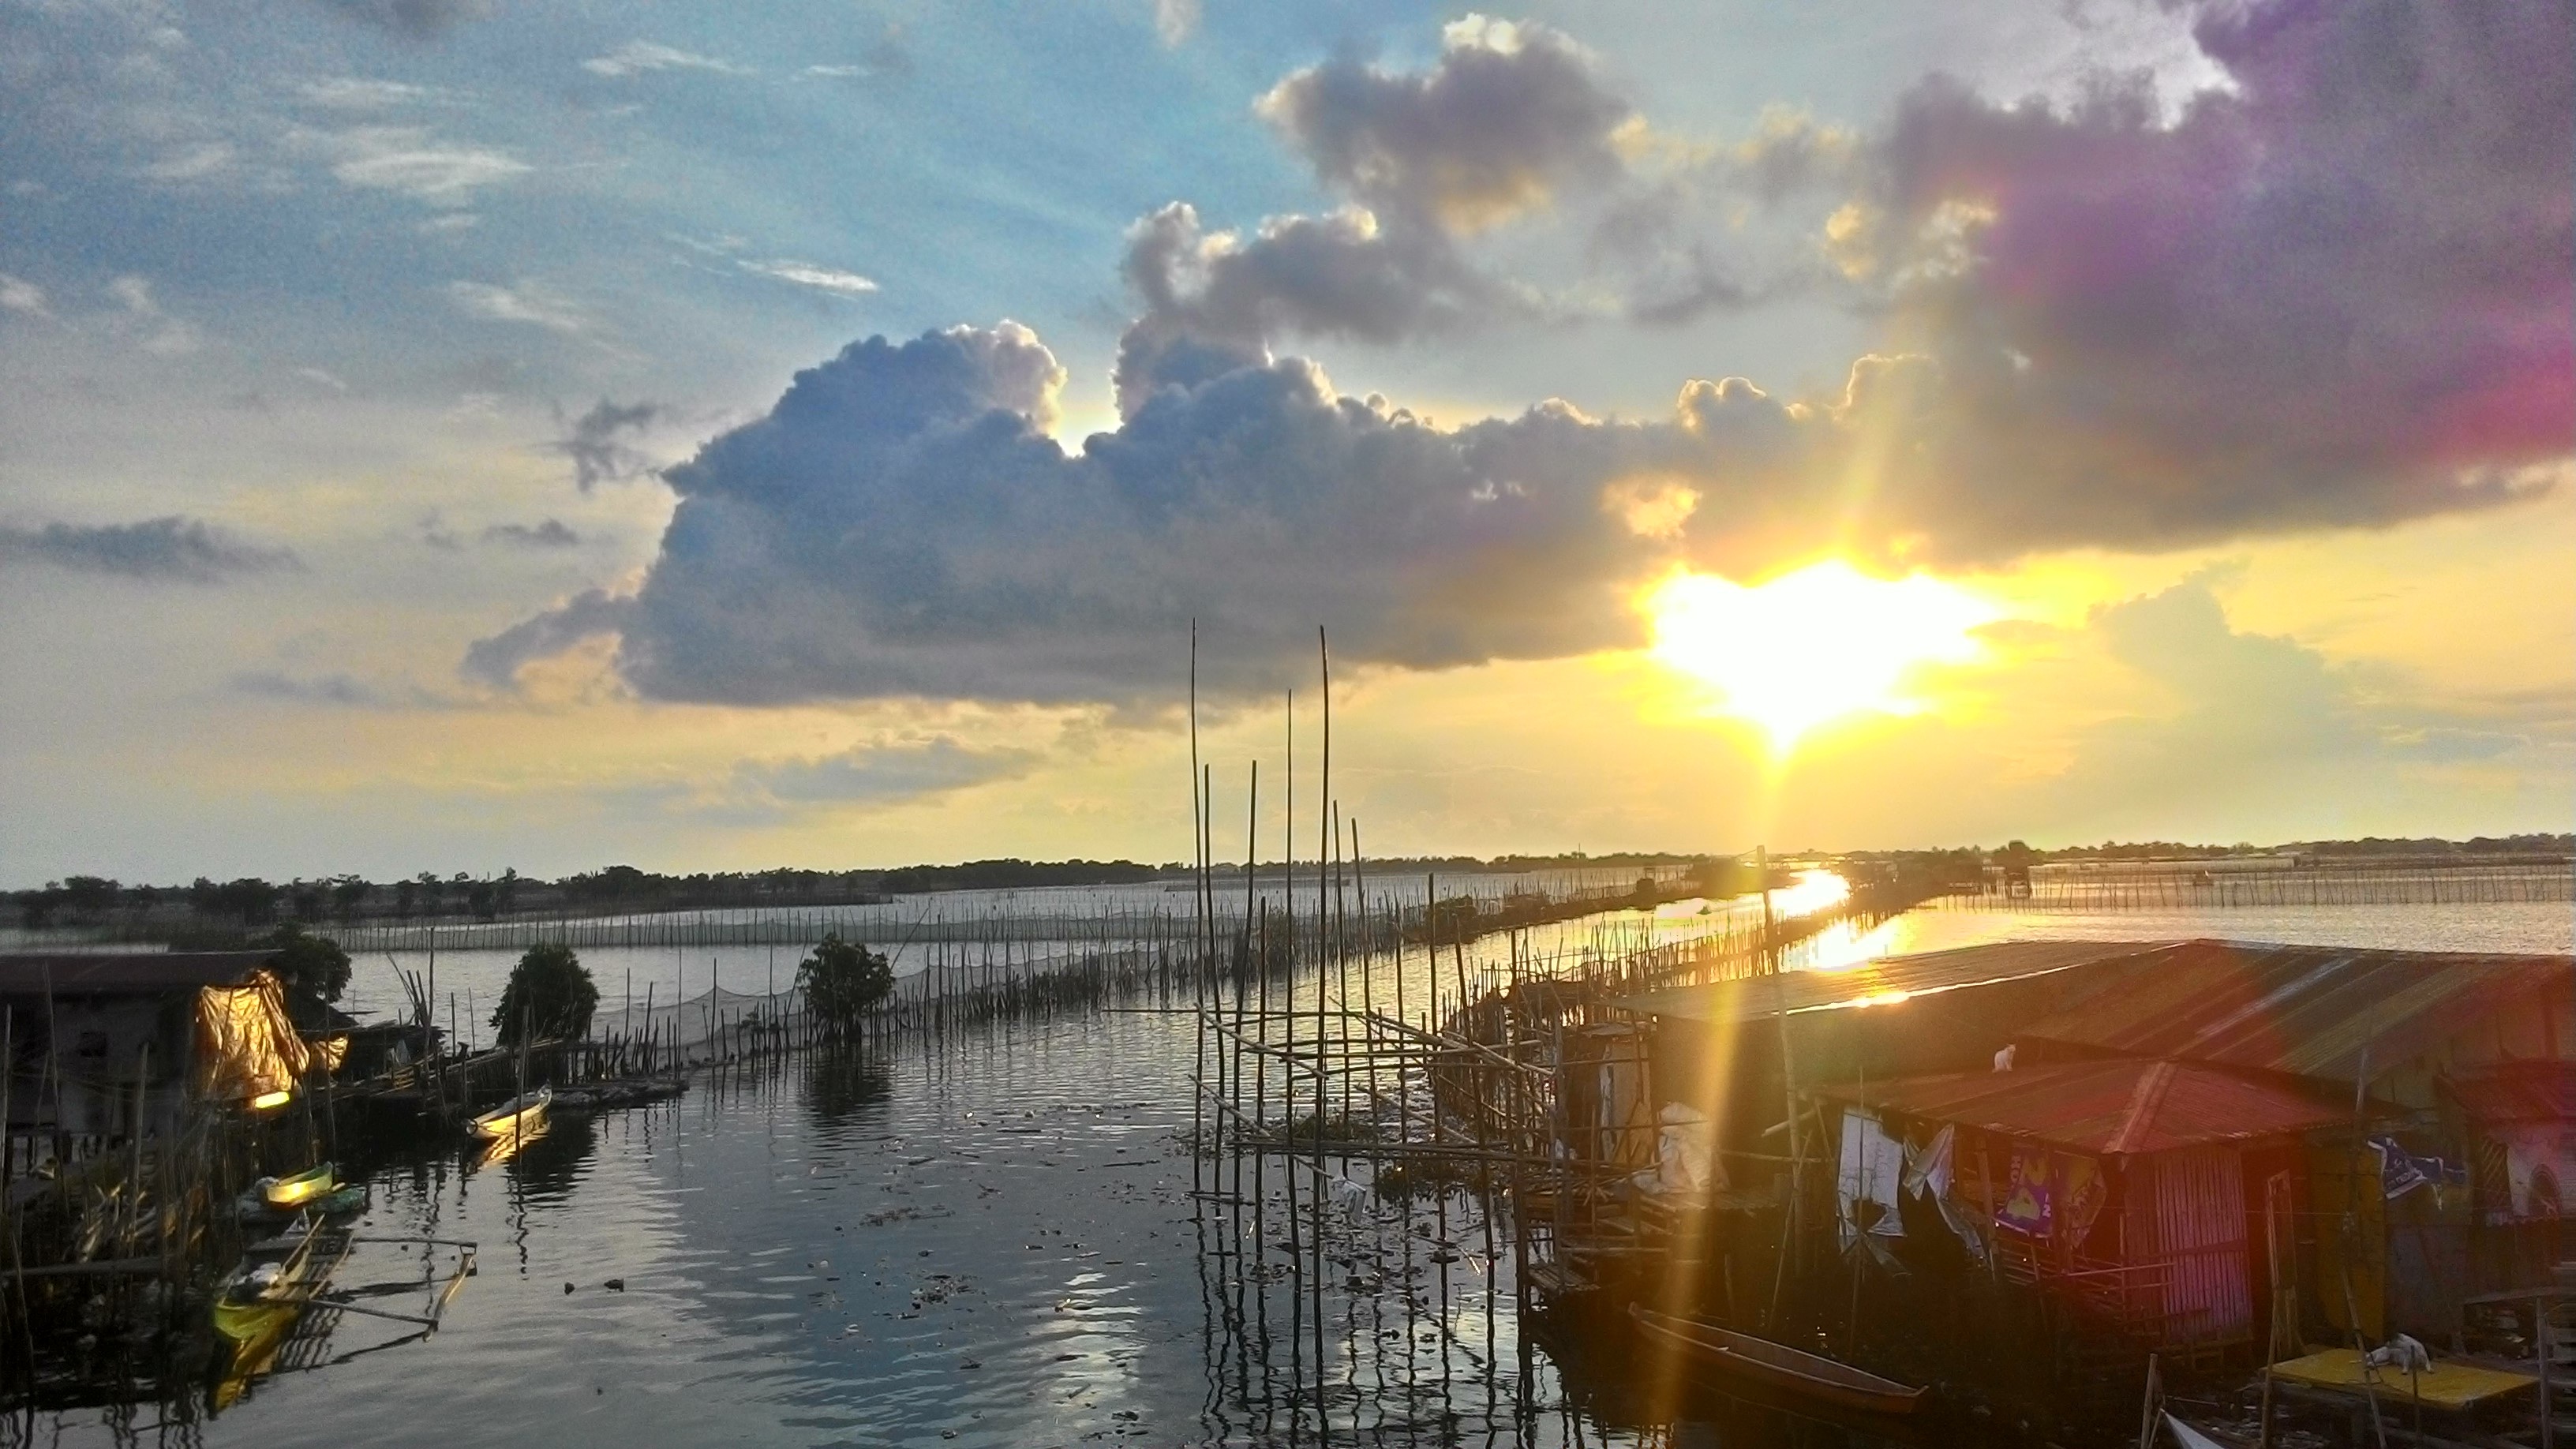
sea, coast, cloud, sky, sunrise, sunset, sunlight, morning, dawn, dusk, evening, reflection, bay, waterway, afterglow